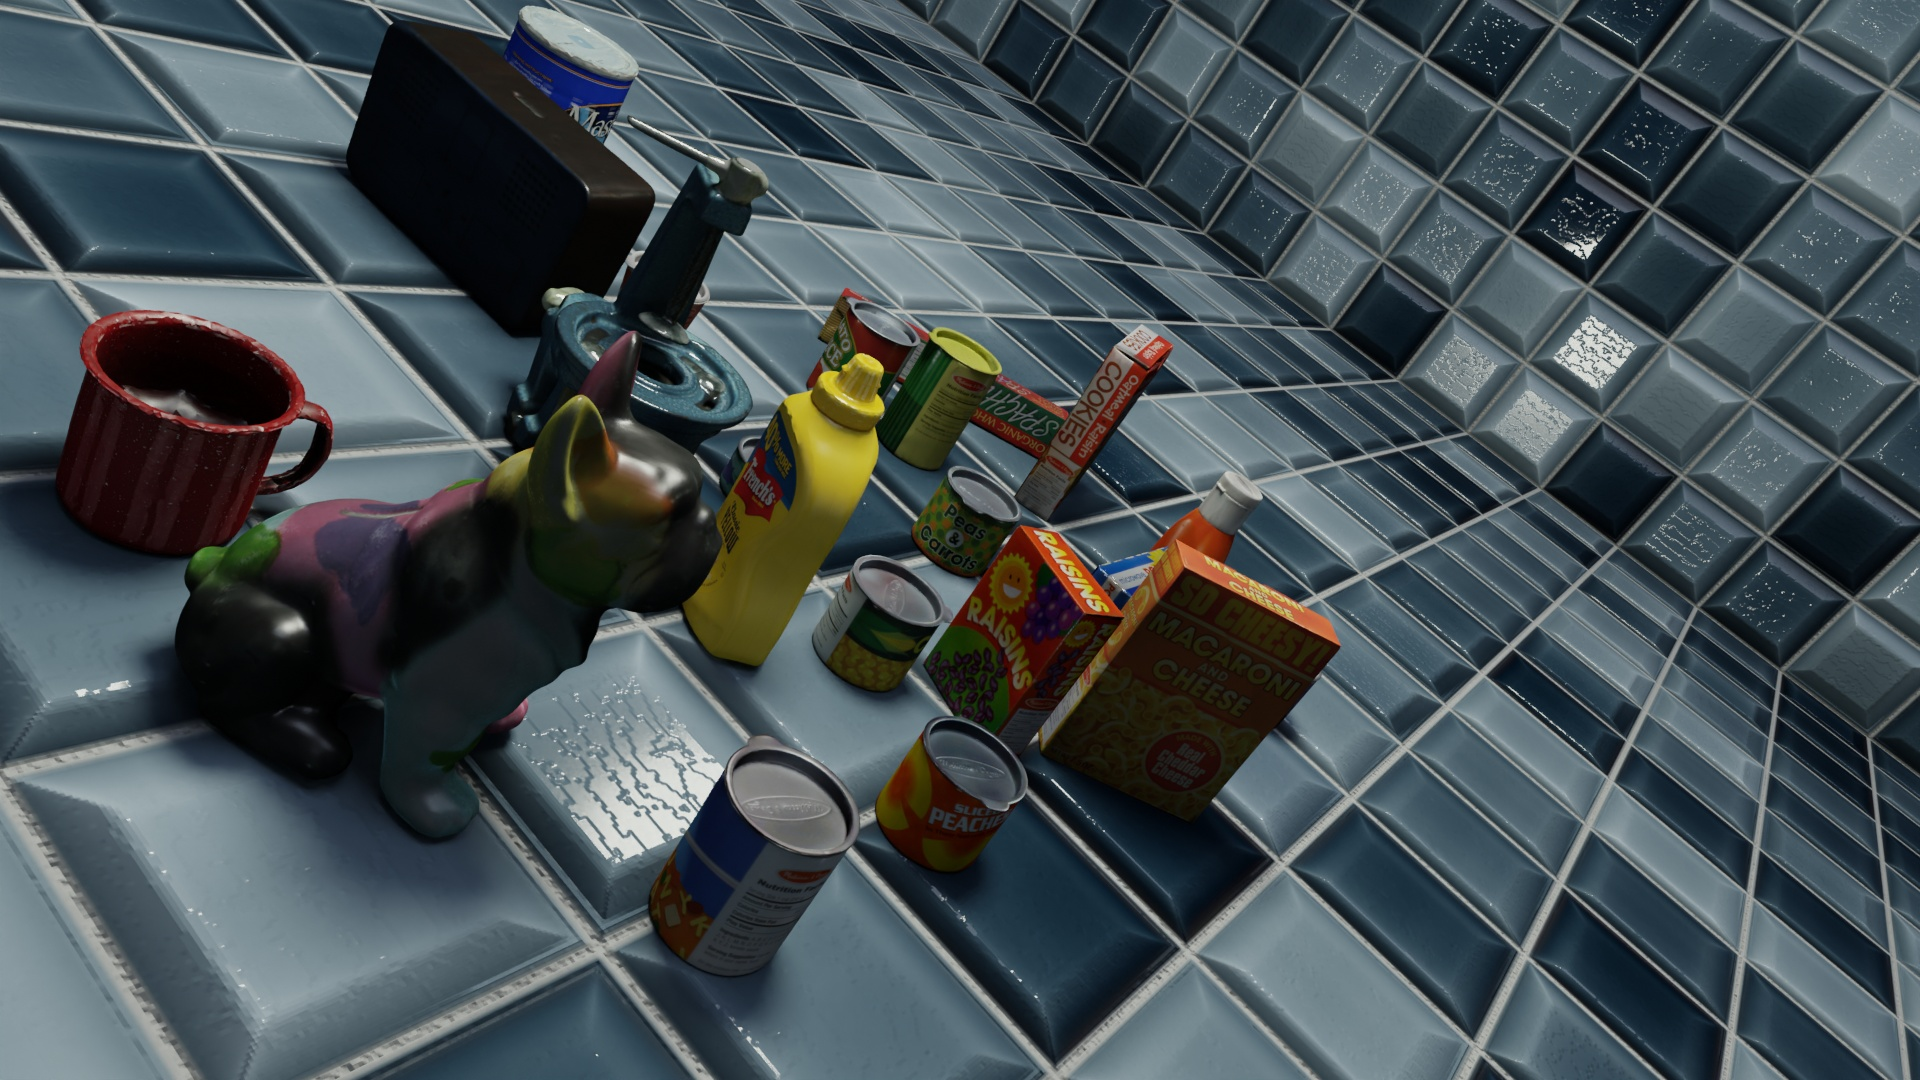
Question:
What are the eight normalized (x, y) image coordinates between 0 and 1 for the cuboid corners of the box of organic whole wheat spaghetti? Your answer should be a list of normalized (x, y) image coordinates between 0 and 1 with bottom face first then top face, all counter-clockwise.
Answer: [(0.544792, 0.42963), (0.544271, 0.418519), (0.426042, 0.303704), (0.424479, 0.312963), (0.559375, 0.391667), (0.558333, 0.381481), (0.439063, 0.262963), (0.4375, 0.271296)]